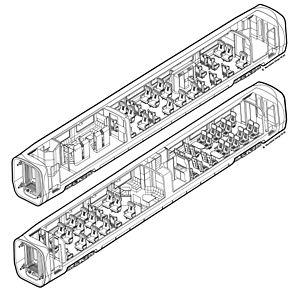
L´InterCityExperimental était un train automoteur électrique d'essai de la Deutsche Bundesbahn (DB) pour le développement du trafic à grande vitesse en RFA, prédécesseur des trains Intercity-Express (ICE) de la Deutsche Bahn (DB).